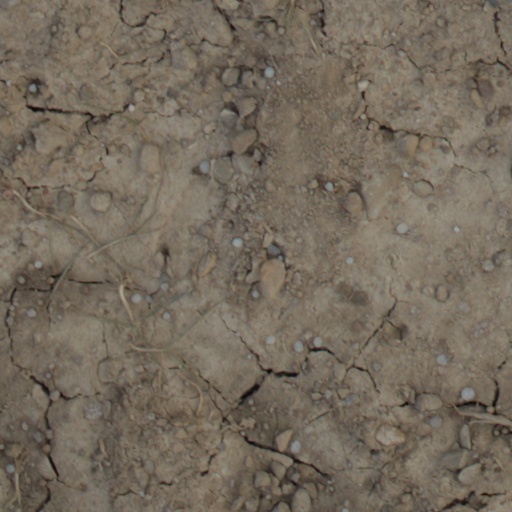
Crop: wheat